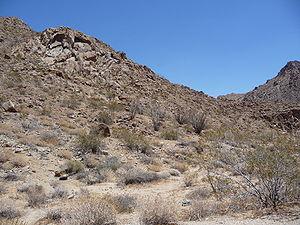
L'Échange est un film américain réalisé par Clint Eastwood et écrit par Joseph Michael Straczynski, sorti en 2008.